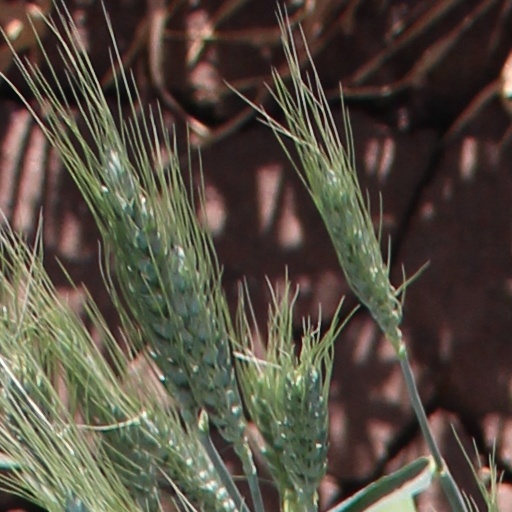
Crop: wheat